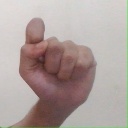
अक्षर: घ